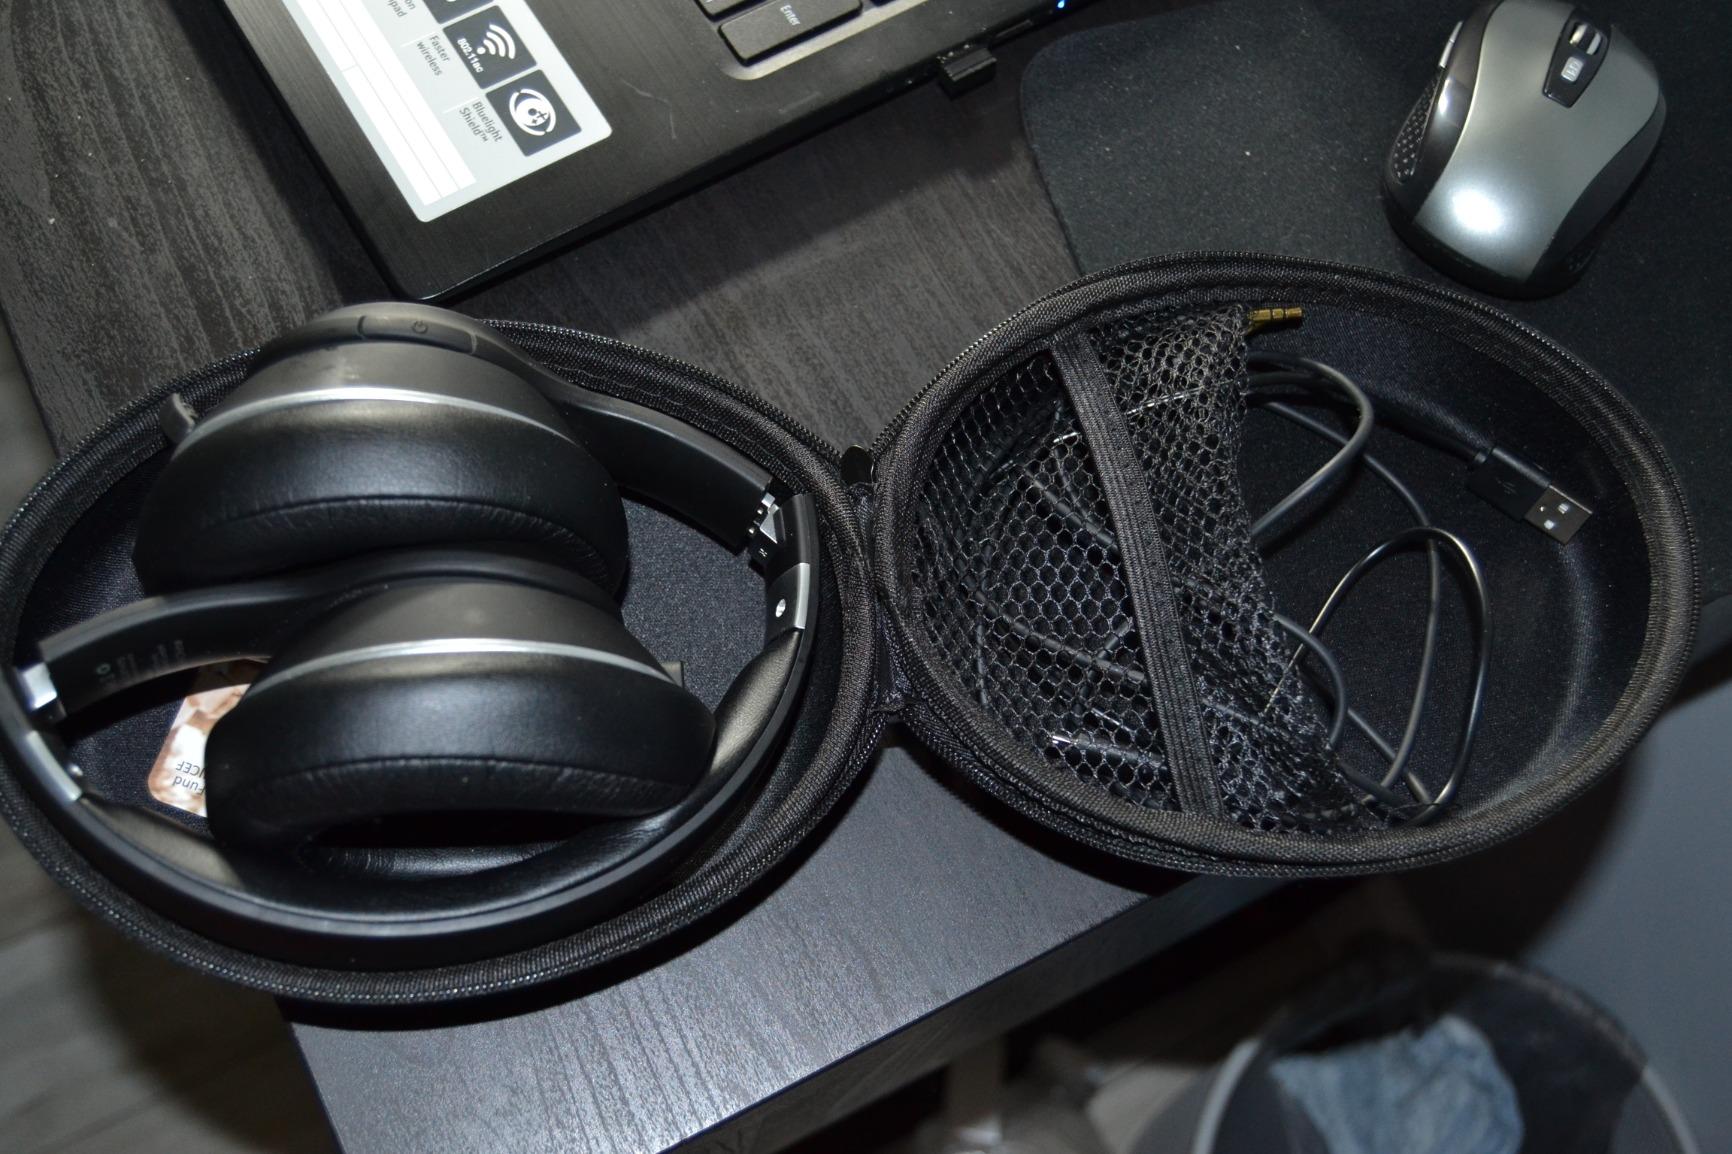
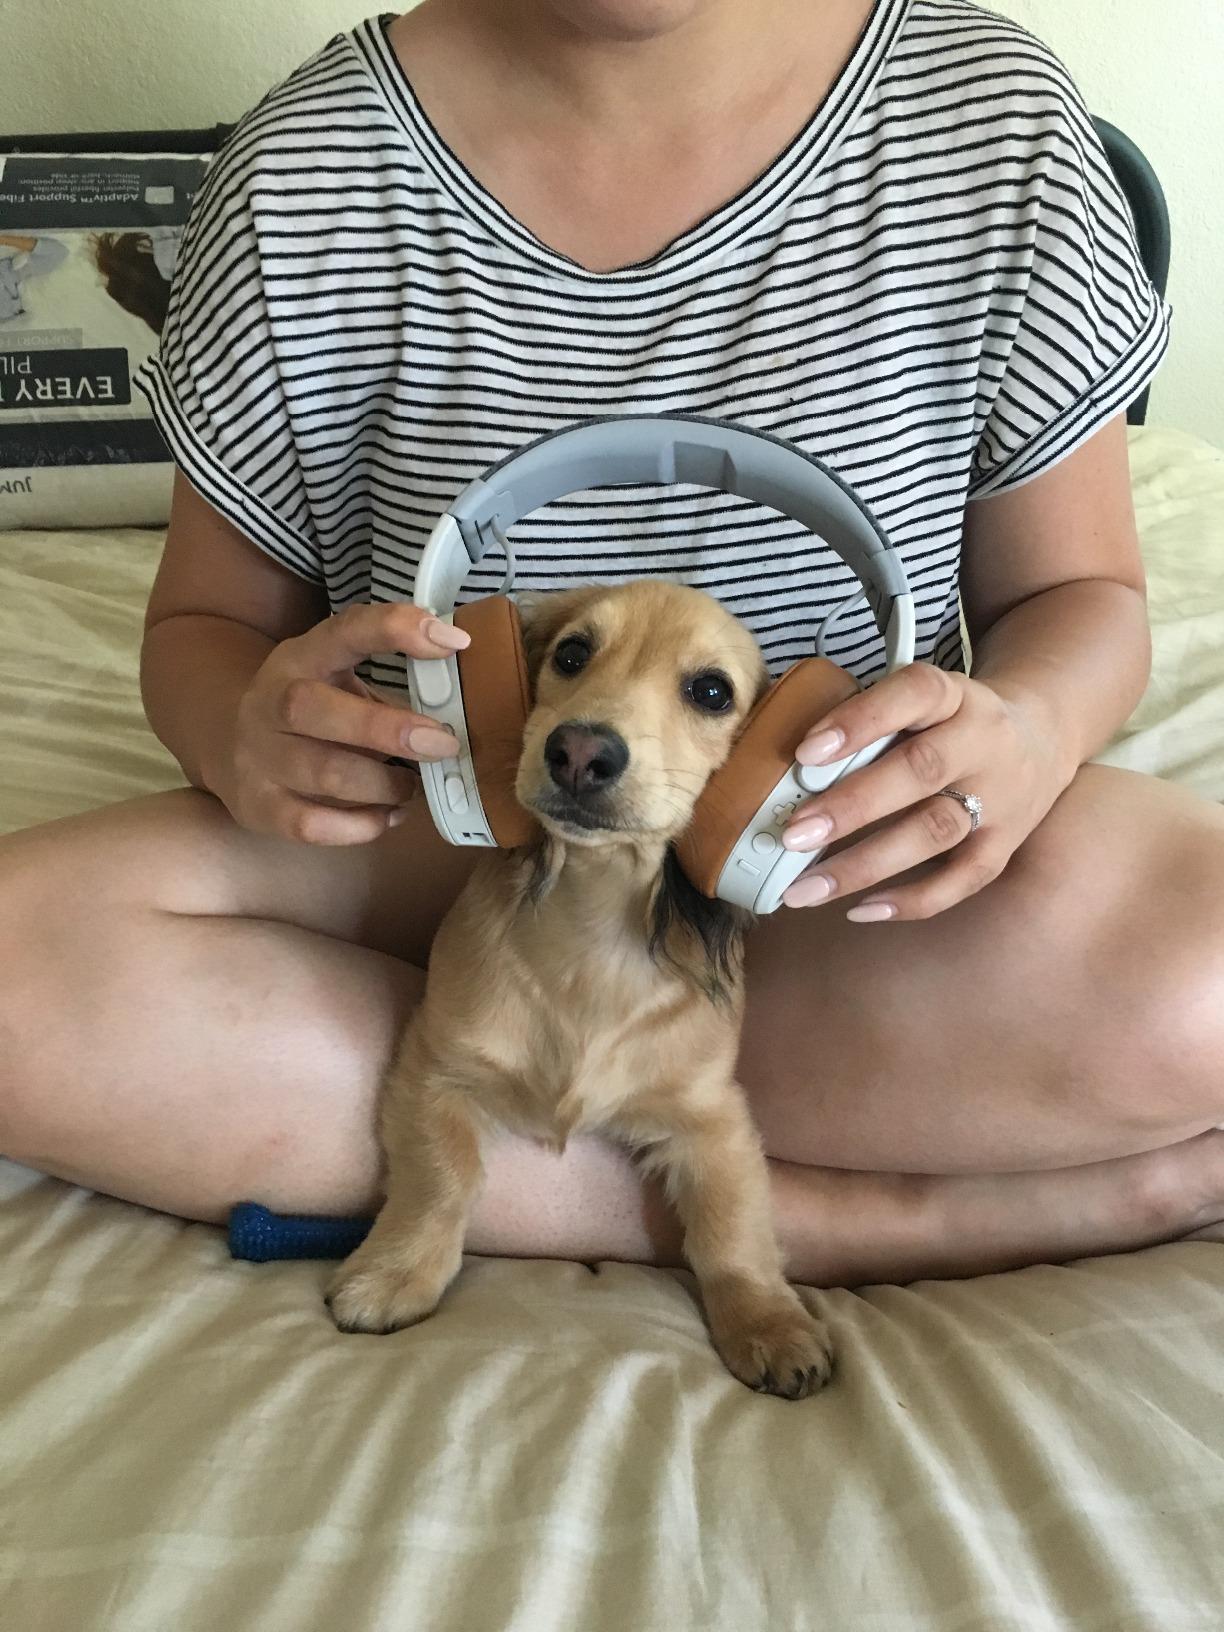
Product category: headphones
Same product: no